Adventure Time season 6

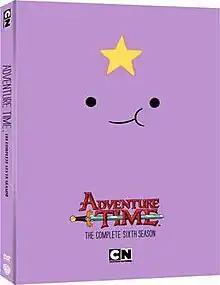
DVD cover

The sixth season of "Adventure Time", an American animated television series created by Pendleton Ward, premiered on Cartoon Network on April 21, 2014 and concluded on June 5, 2015. The season follows the adventures of Finn, a human boy, and his best friend and adoptive brother Jake, a dog with magical powers to change shape and size at will. Finn and Jake live in the post-apocalyptic Land of Ooo, where they interact with the other main characters of the show: Princess Bubblegum, The Ice King, Marceline the Vampire Queen, Lumpy Space Princess, BMO, and Flame Princess.